Terry Francona

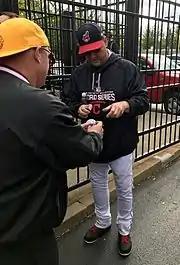
Francona signing autographs during the 2016 World Series

The Red Sox hired Francona to manage their club in 2004, after the team lost the 2003 American League Championship Series and manager Grady Little's contract was not renewed.